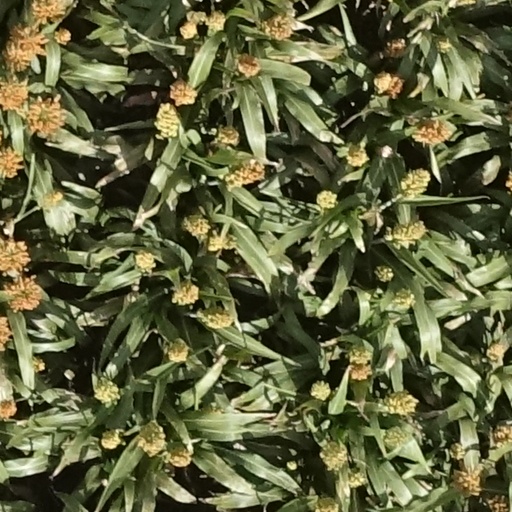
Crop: sorghum